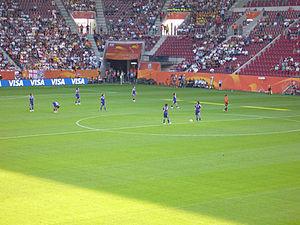
La Coupe du monde féminine de football 2011 est la sixième édition de la Coupe du monde féminine de football dont la phase finale se déroule du 26 juin au 17 juillet 2011 en Allemagne. Le continent européen accueille le tournoi pour le deuxième fois. Le pays organisateur a été choisi en octobre 2007 par la Fédération internationale de football association.